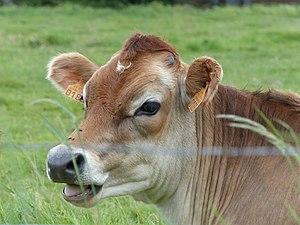
Une vache de race Jersiaise vue de 3/4 face
La jersiaise est une race bovine anglo-normande. Son nom anglais et international est jersey cattle. Elle est inscrite au catalogue des races françaises sous le nom de jersiaise.